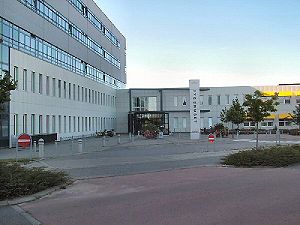
Sygehus Vendsyssel
Sygehus Vendsyssel i Frederikshavn, indgangsparti
Sygehus Vendsyssel, indgangsparti.
Sygehus Vendsyssel er en sammenlægning af sygehusene i Brønderslev, Frederikshavn, Hjørring og Skagen og er Nordjyllands næststørste sygehus med 482 sengepladser. Sygehuset er geografisk og fysisk spredt med bygninger i Brønderslev, Frederikshavn, Hjørring og Skagen.